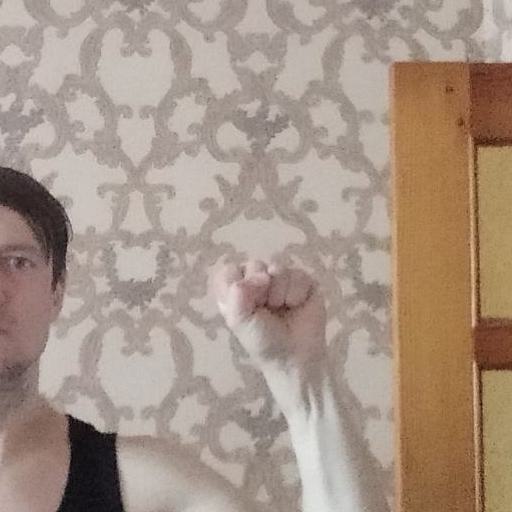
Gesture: fist